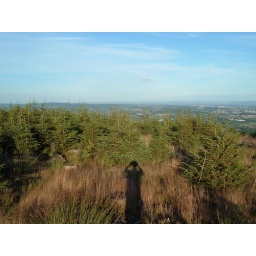
Hardly a (rain) cloud in the sky